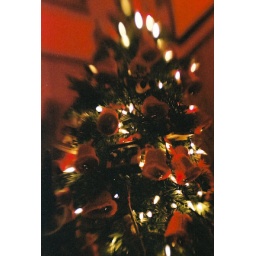
A small Christmas tree in a bar with red lighting. Shot on a Minolta X-370 with an original Lensbaby.